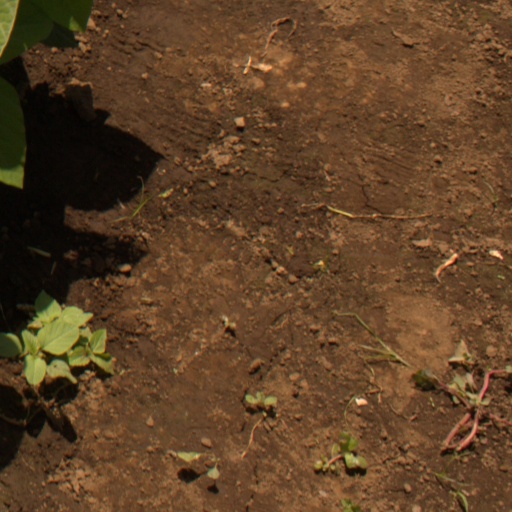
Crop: soybean